Cumberland School of Law

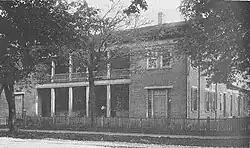
Cumberland School of Law – Corona Hall – Law School from 1873–1878

In 1873 Robert Caruthers purchased Corona Hall from the Corona Institute for Women for $10,000, which he immediately donated to the University for use by the law school.